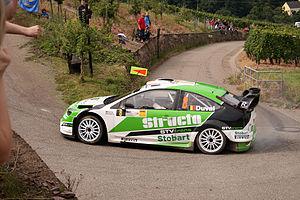
Le pilote belge François au rallye d'Allemagne 2008 au volant de la Ford Focus WRC.